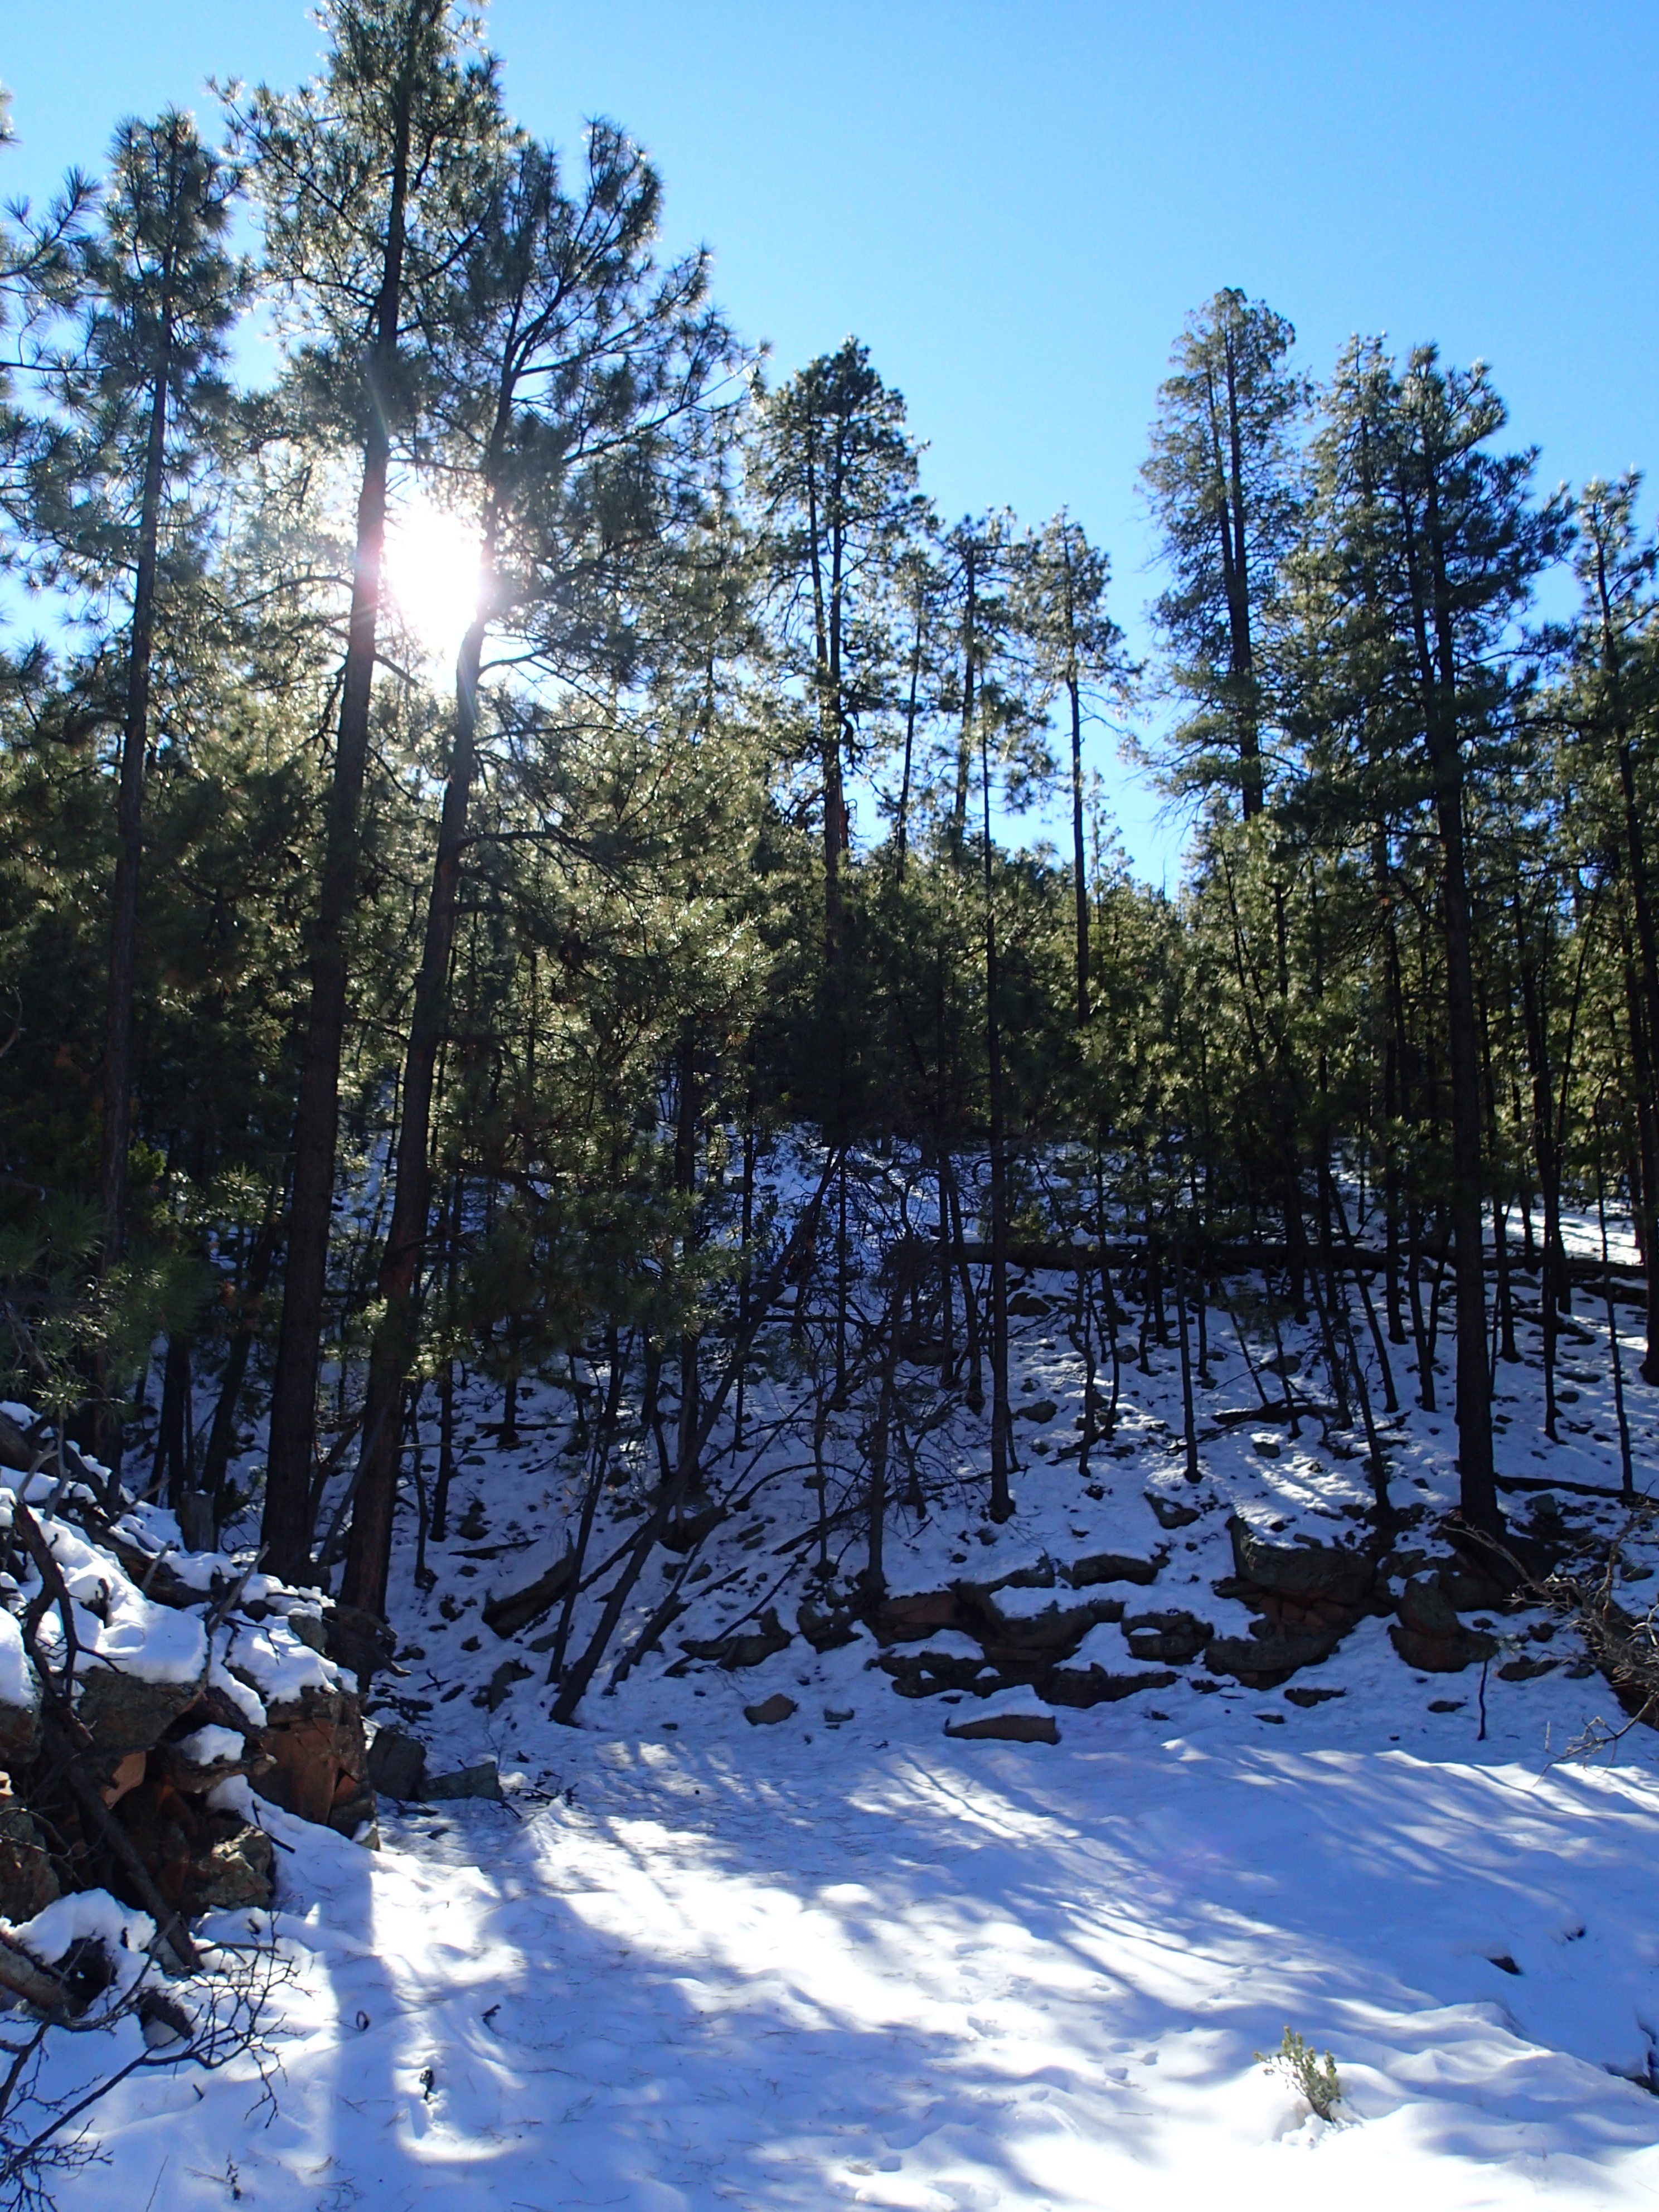
tree, forest, wilderness, mountain, snow, winter, trail, mountain range, weather, fir, season, ridge, spruce, woodland, habitat, ecosystem, natural environment, woody plant, temperate coniferous forest